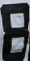
Number: 8